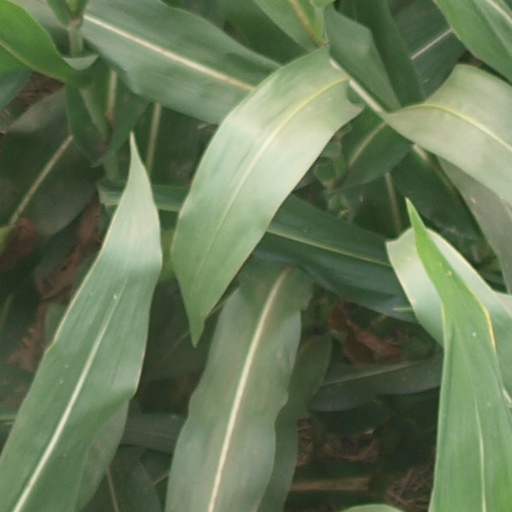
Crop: maize; corn